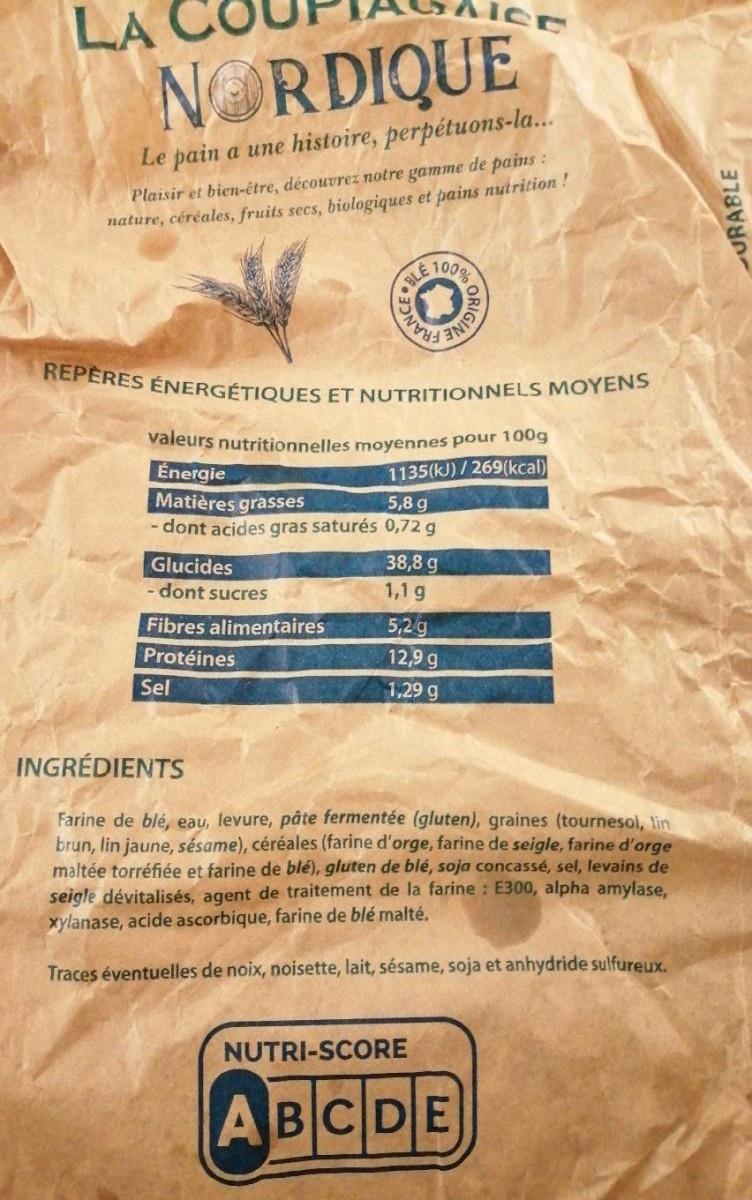
Nutri-Score label: nutriscore-a